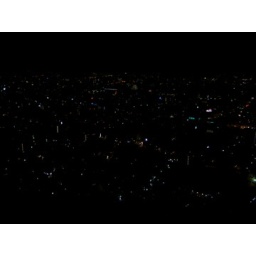
The view from the 40th floor bar in Lucent Tower